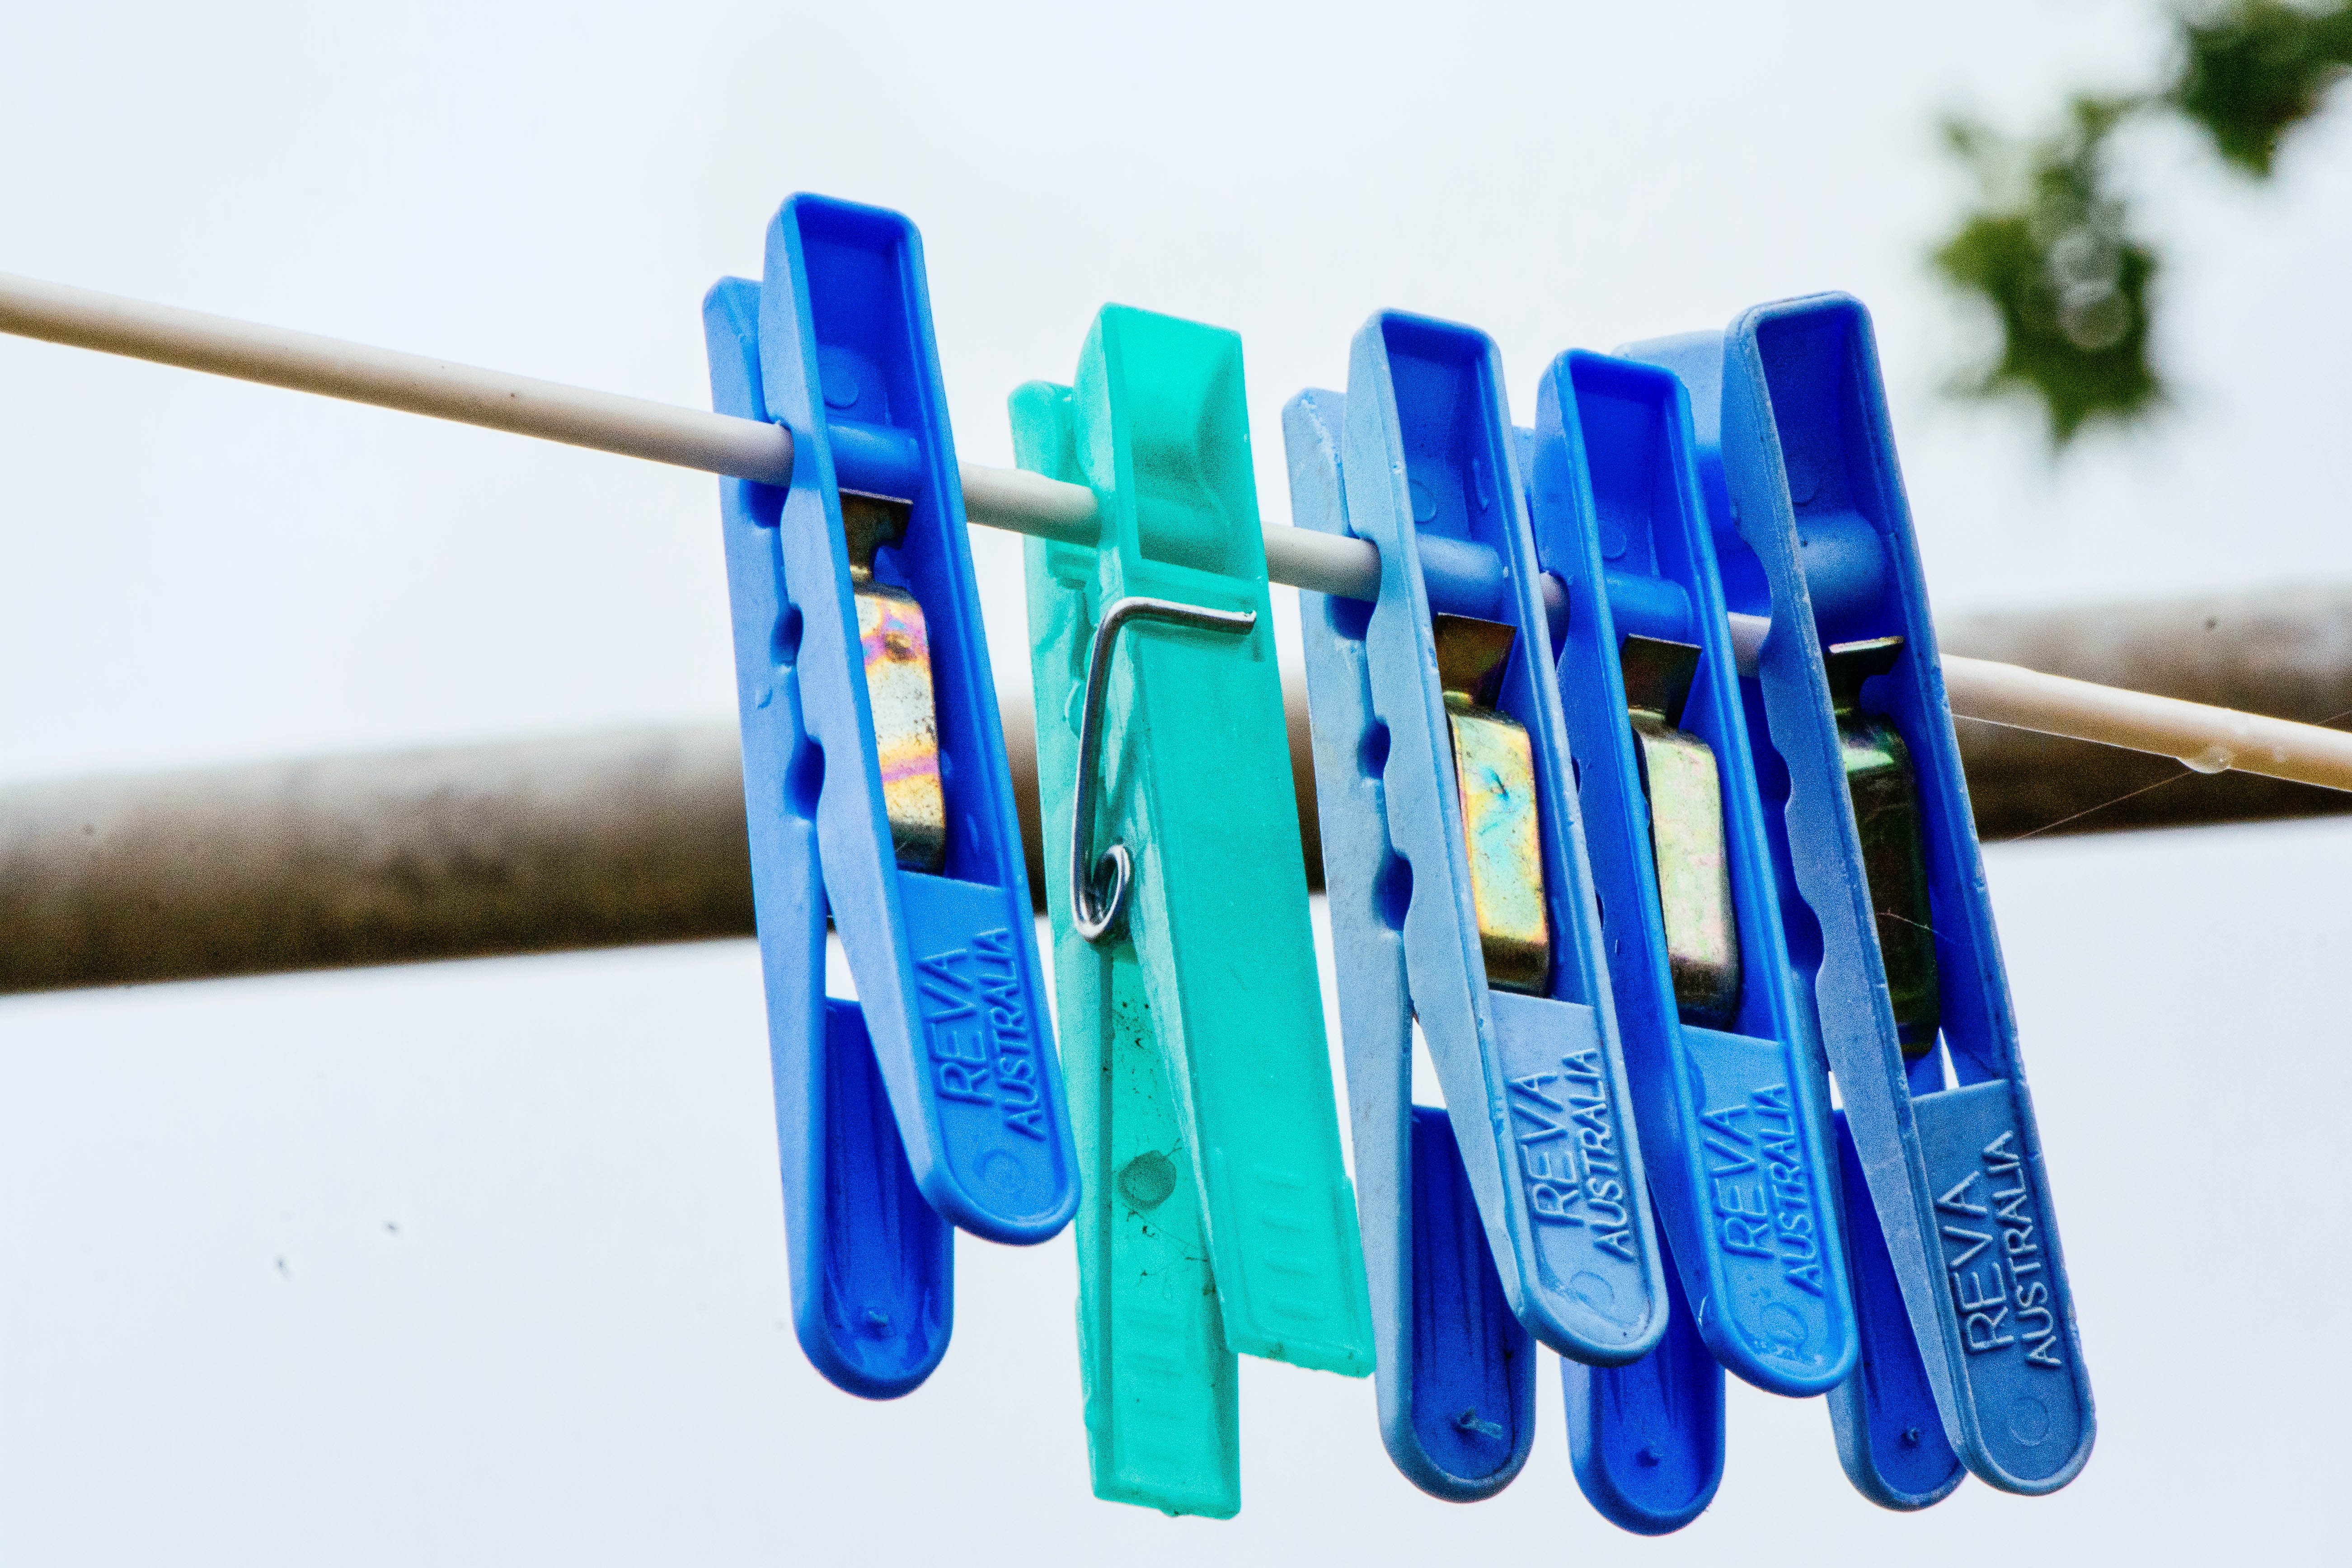
brush, tool, blue, laundry, product, peg, pegs, toothbrush